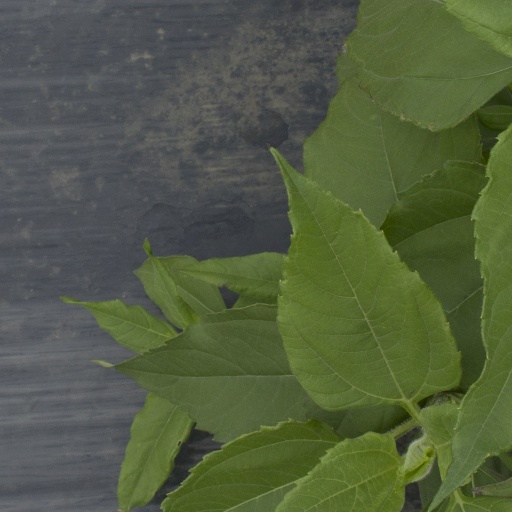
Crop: Jerusalem artichoke